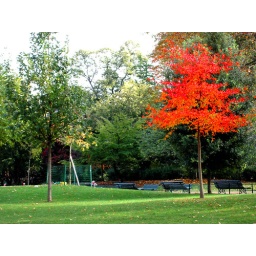
A red tree at parc Monceu in Paris